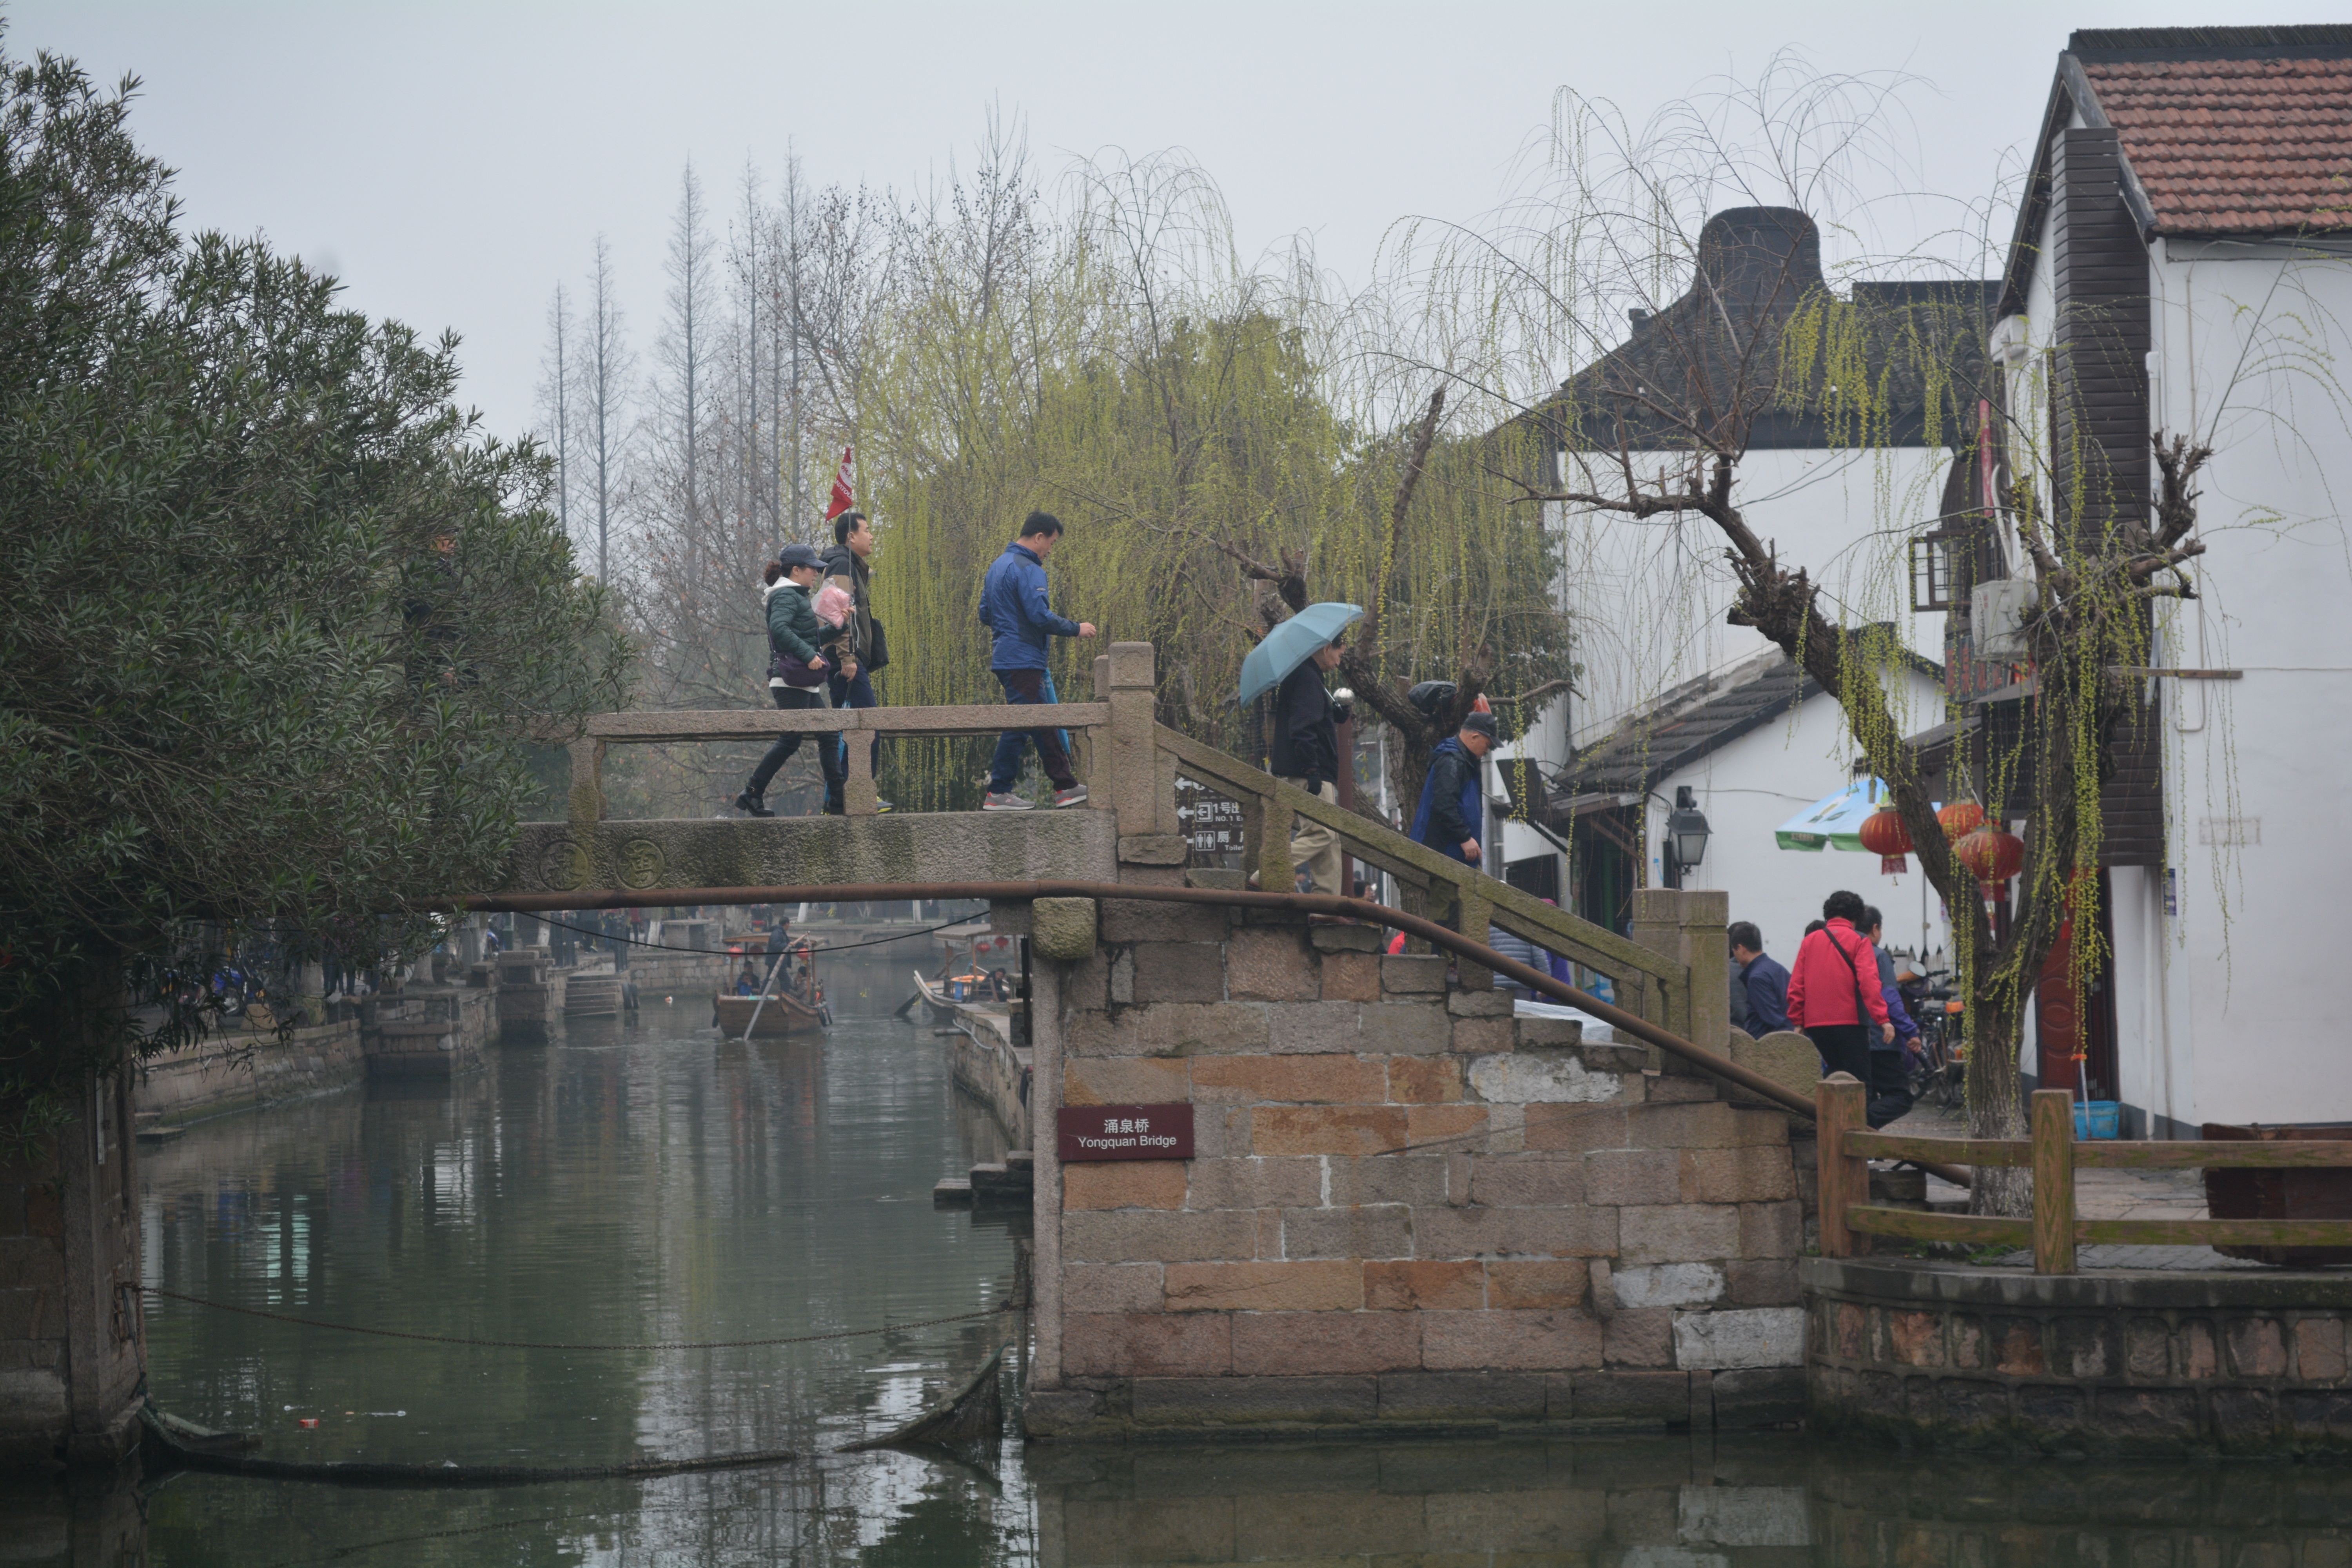
water, bridge, river, canal, transport, vehicle, waterway